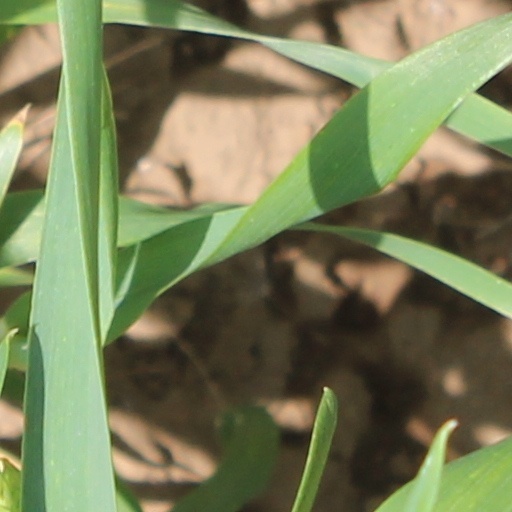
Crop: wheat